Salamanca

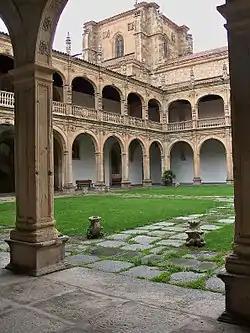
Colegio Mayor de Santiago el Zebedeo, built between 1519 and 1578.

In 1873, after the proclamation of the First Spanish Republic, the first serious attempt to federalize Spain was undertaken through the draft Constitution of 1873. Barely five days after the presentation of this project, Salamanca suffered a Cantonalista uprising which, after four days of success, was put down on July 26, 1873. Subsequently, a military pronouncement took away the First Republic and the regionalizing initiative of the Federal State. During the rest of the 19th century the city experienced a slight recovery when it was named provincial capital and the railroad linking France with Portugal, which passed through the Meseta (Medina del Campo and Salamanca, 1877), was built.